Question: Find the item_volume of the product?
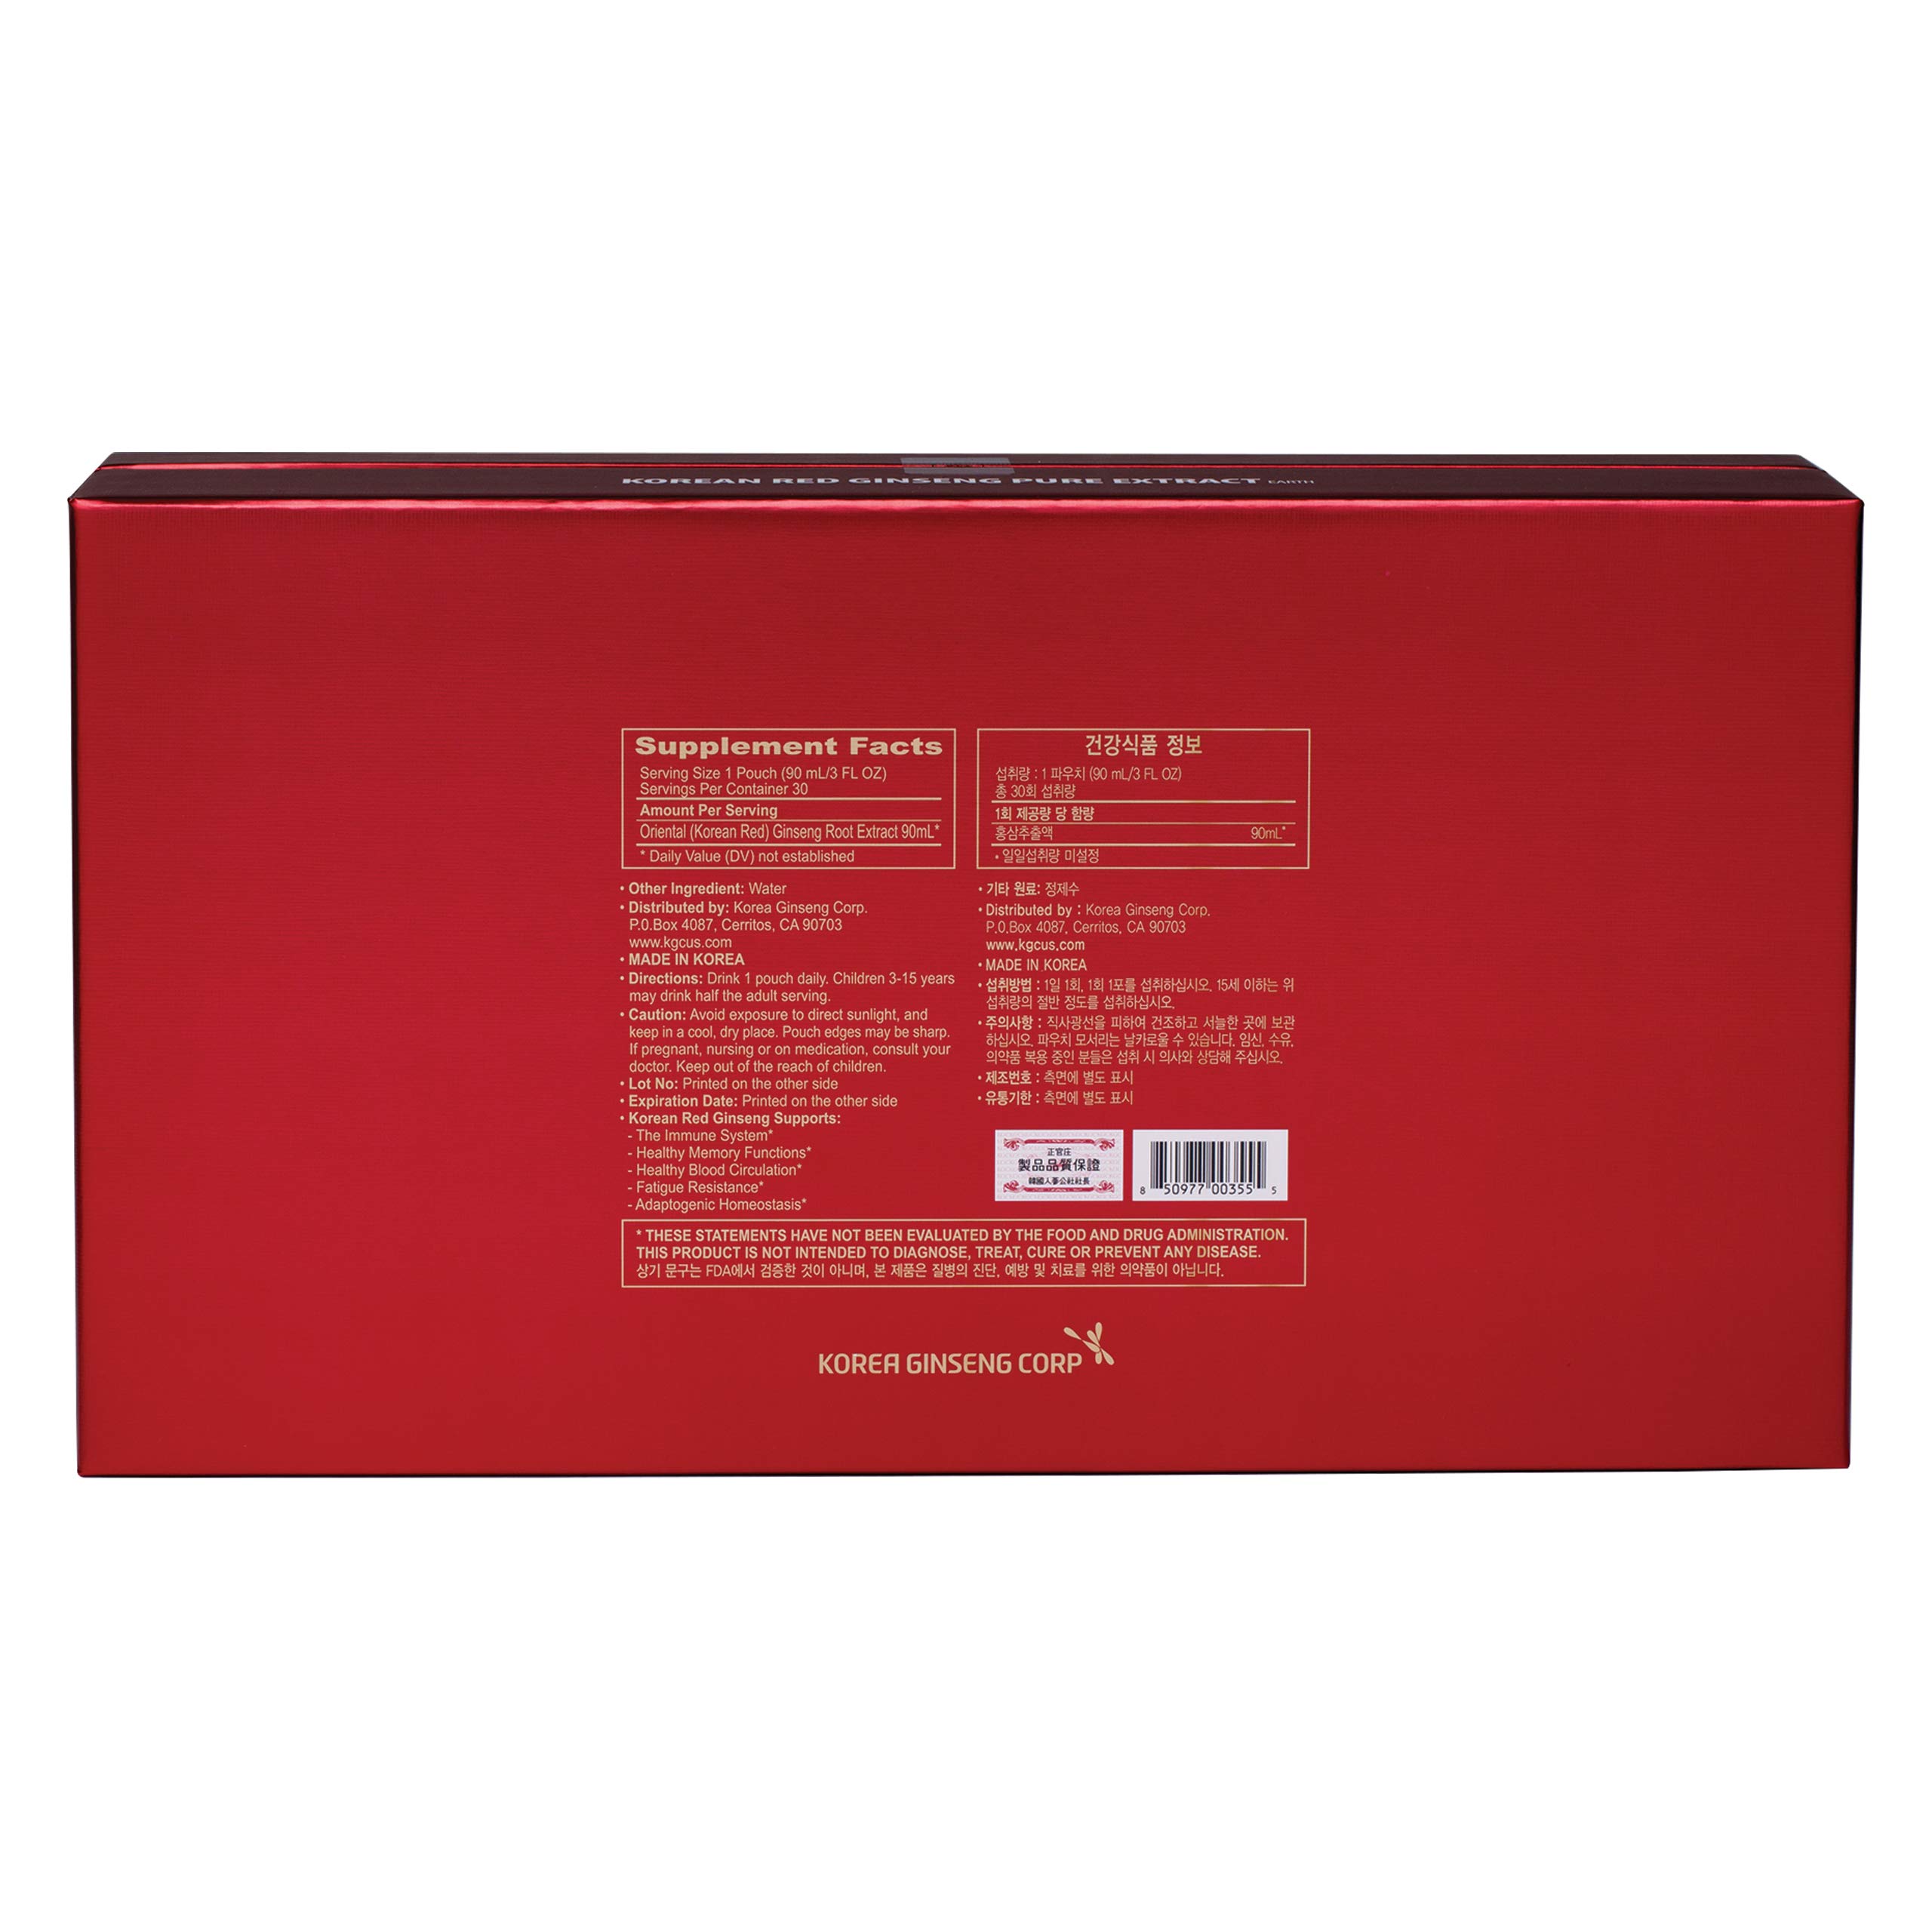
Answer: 90.0 millilitre